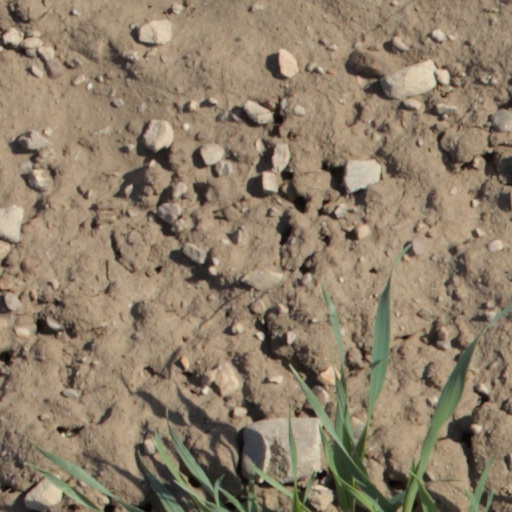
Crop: wheat